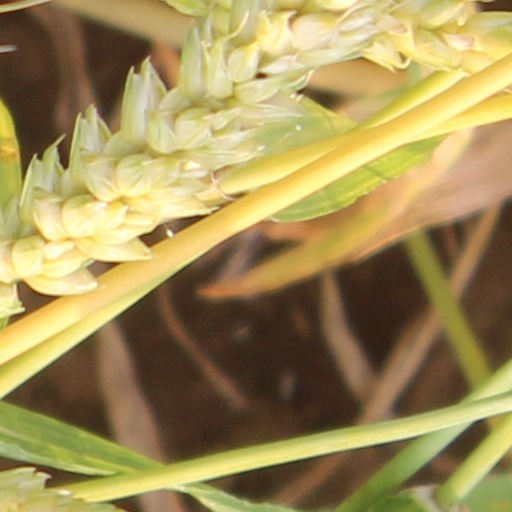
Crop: wheat